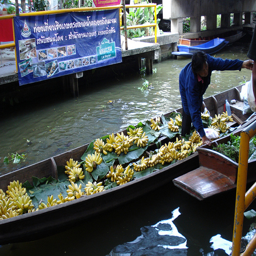
A woman leaning over a long table of bananas.
Bananas are in a boat on the water.
A man with many bananas on his boat leans over.
A man is in a boat full of bananas

Bananas or plantains loaded in a canoe at the water's edge.
A person on a long boat filled with bananas.